Madre de Deus

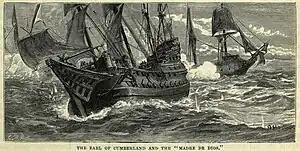
Battle between the Earl of Cumberland and the Madre de Dios

There was also a document, printed at Macau in 1590, containing valuable information on the China and Japan trade; Hakluyt observes that it was "enclosed in a case of sweet Cedar wood, and lapped up almost an hundredfold in fine Calicut-cloth, as though it had been some incomparable jewel".